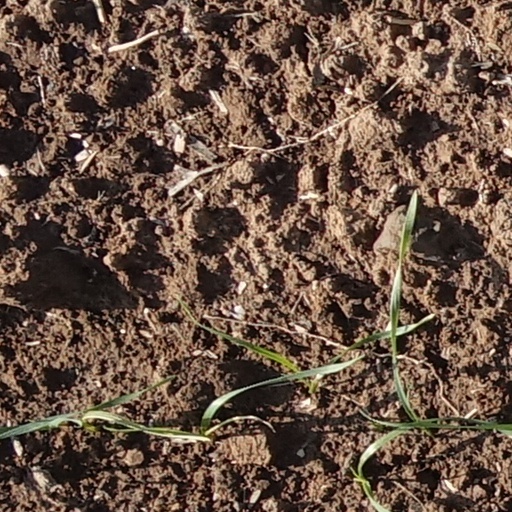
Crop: wheat